Ototoxic medication

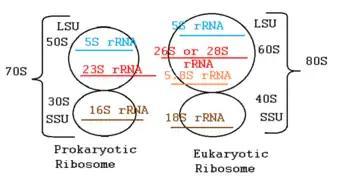
Structures of ribosomes in prokaryotes and eukaryotes; Aminoglycosides binds to the 30S subunit at the bottom part of prokaryotic ribosomes

Aminoglycosides are a class of antibiotics. The most frequently used aminoglycosides include gentamicin, amikacin and streptomycin. These antibiotics are usually used in combination with other antimicrobial agents to treat drug-resistant organisms. For example, they are used with β-lactam for bacterial infections in pneumonia. They are usually given either intravenously or intramuscularly due to their poor oral absorption.